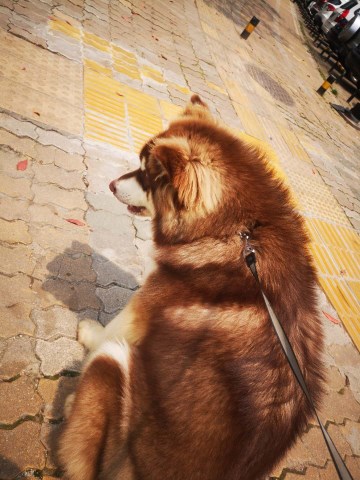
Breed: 1324-n000004-malamute